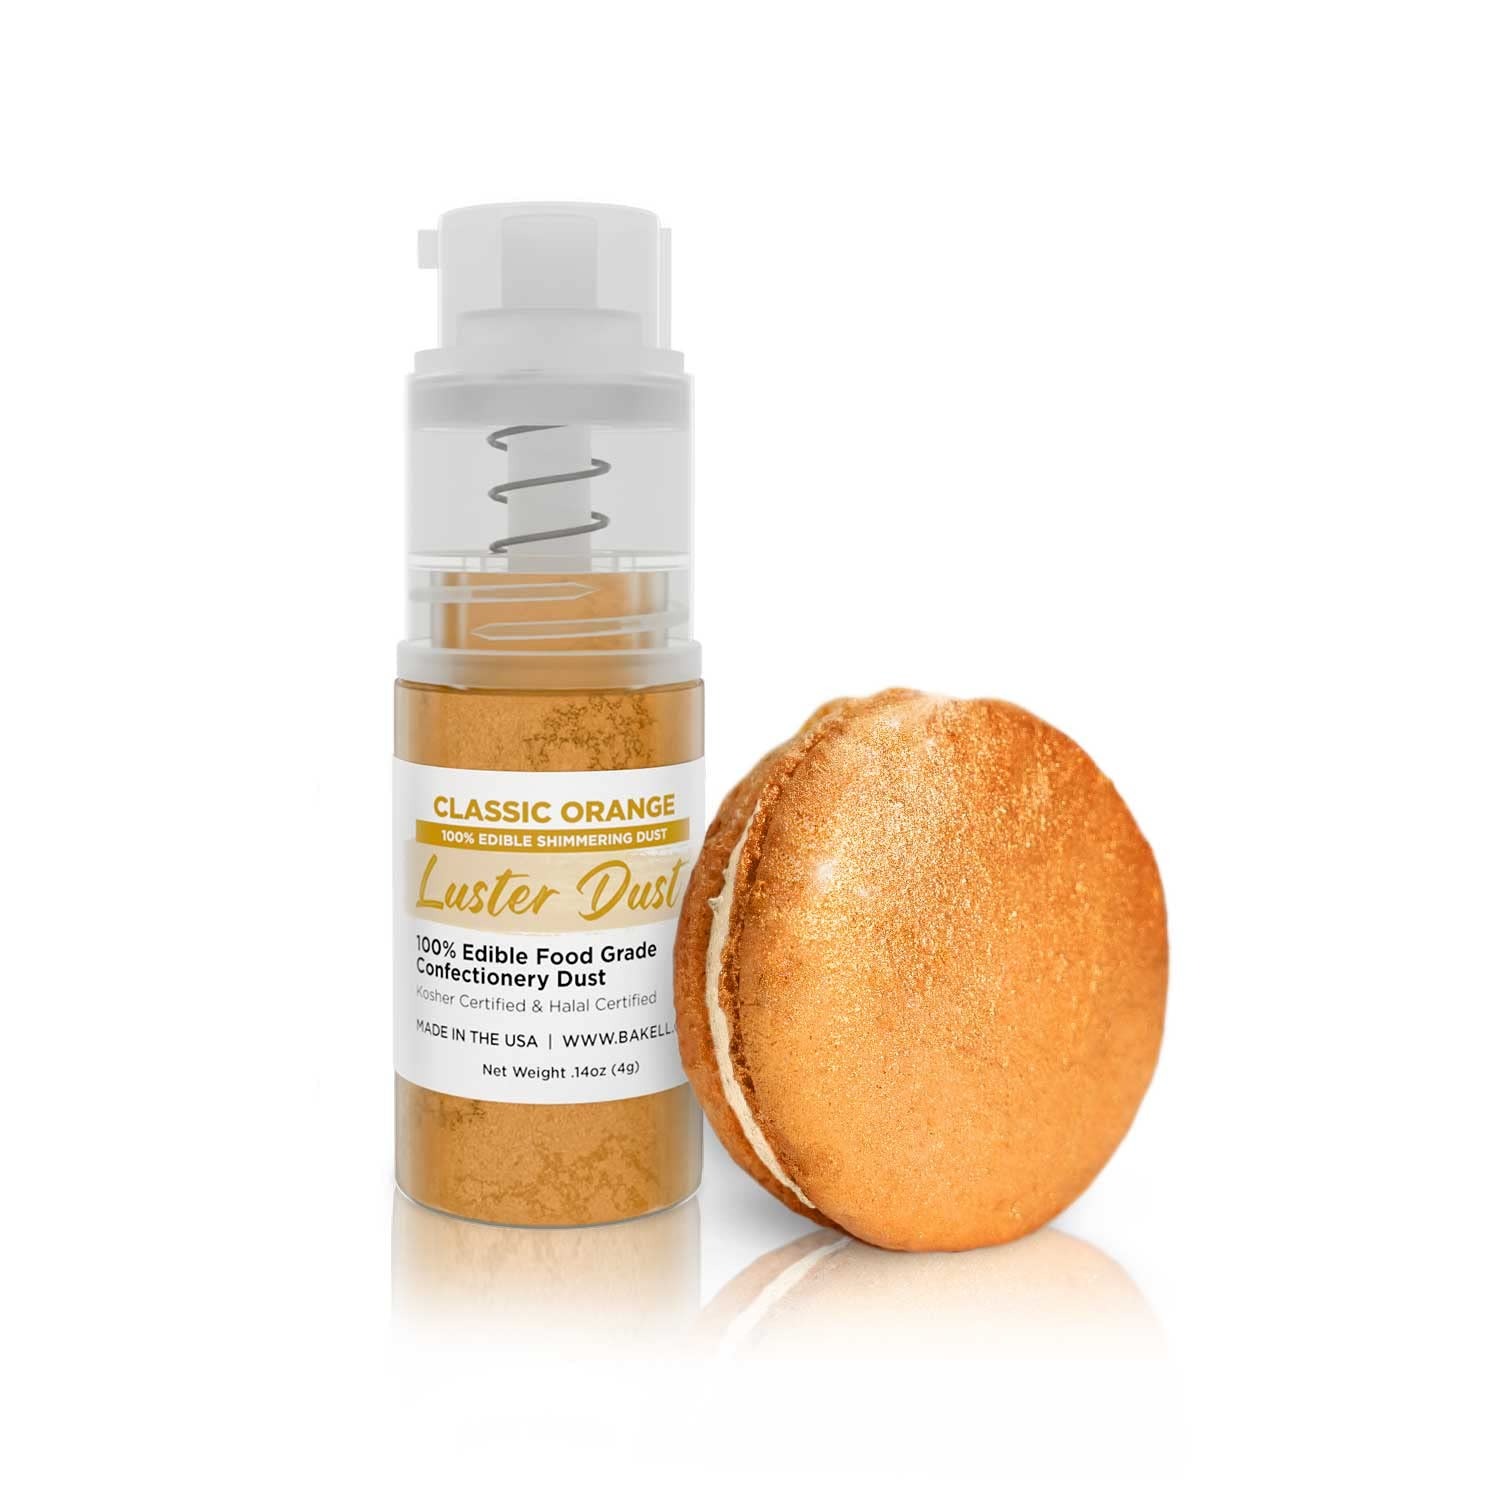
Item Name: Luster Dust - Classic Orange (4g 1x Pump) | Edible Vegan Dust & Paint for Cake Decorating, Ice Cream, Desserts, Cocktails and Beverages by Bakell
Bullet Point 1: 💕 Dual Use: When you buy Bakell's Luster Dust, you're getting two products for the price of one! Luster Dust can be used as both a cake decorating dust and and a beverage garnish! Add it to your favorite cocktail or soft drink to create a silky, shimmering effect that swirls your beverage to life!
Bullet Point 2: 👀 Captivating Hues: Our Luster Dusts come in over 40 colors, ensuring a captivating tone for cakes and vegan paint applications for any occasion.
Bullet Point 3: 🎉 Perfect for gender reveal parties, holidays, birthdays, weddings, graduations, cocktails, mocktails, beer, garnishes, juice, teas, lemonade, coffee, & more!
Bullet Point 4: 🛡️ Brew Glitter prioritizes your health by carefully selecting the highest quality ingredients, to create the safest and best product on the market.
Bullet Point 5: 🎯 4g 1x Pump: The convenient pump design provides ease and precision, ensuring an even distribution of luster for your treats and drinks.
Bullet Point 6: 🌿 We are the only edible glitter company whose products are made in the USA at SQF III, GMP, Halal, & Kosher certified facilities, & are nut free, gluten free, & vegan.
Product Description: Enhance your confections with Classic Orange Luster Dust. This edible powder is meticulously crafted to add captivating hues to a wide range of treats, while the convenient mini pump design ensures convenient and precise application. But that’s not all—this versatile luster dust doubles as an edible beverage garnish, creating a silky, shimmering swirl when added, making it perfect for cocktails, mocktails, and other beverages. Imagine the sparkle as it swirls in your favorite drinks, adding a magical touch to any occasion. Whether you're a professional pastry chef, a mixologist, a passionate baker, or someone who loves decorating cakes and drinks, this luster dust offers a seamless way to add an elegant and visually appealing touch to your delightful treats and beverages.
Value: 1.0
Unit: Count

Price: 10.98